WSCR

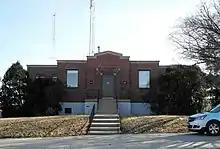
WSCR's transmitter building in Bloomingdale Township

In the 1940s, radio stations like WMAQ began playing recorded music during some hours. For many years due to union constraints, all music broadcast on the network was live. Stations in large cities had to maintain full-time orchestras on their payrolls. The organ music which was a part of many of the radio "soap operas" was provided by union musicians. When turntables entered studio control rooms, the musicians were replaced by the turntable operator or "record turner". It was the job of the turntable operator (a member of the American Federation of Musicians), to play any recorded music. The Musician's Union received jurisdiction over the turntables because it was reasoned that each turntable was responsible for five "live" musicians losing their employment. Not until the late 1960s did the union turntable operator leave the control rooms of NBC Chicago.